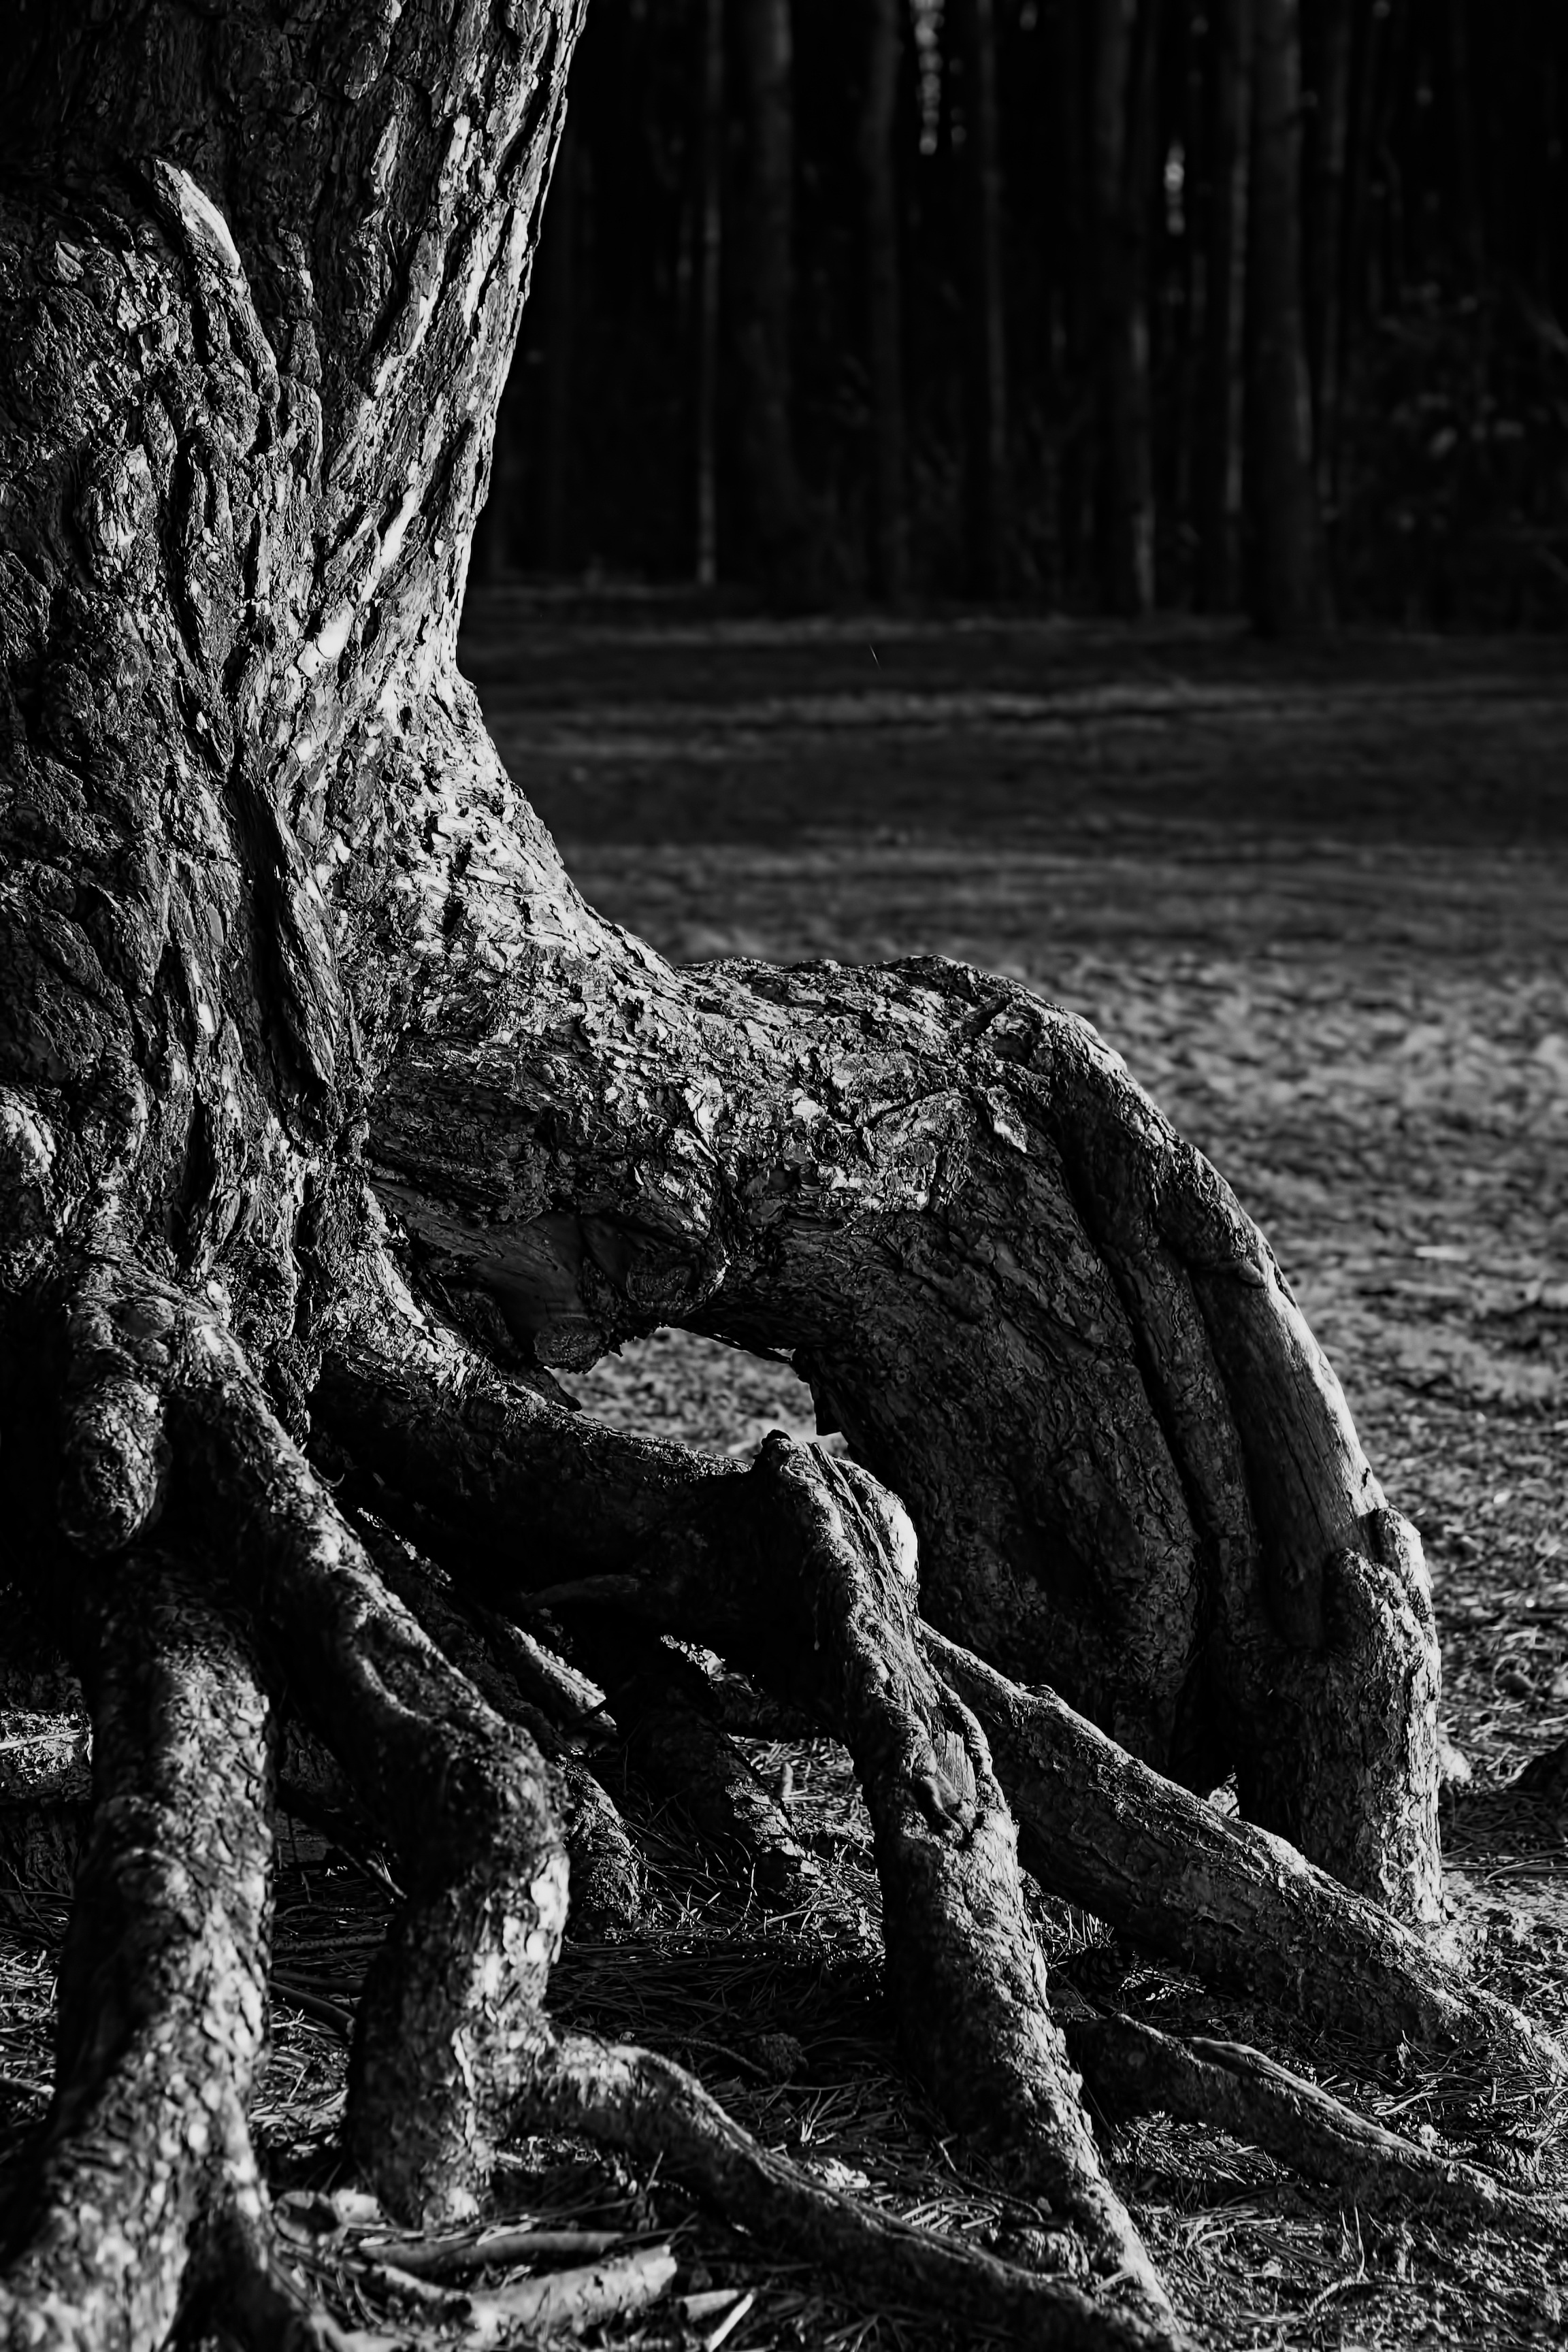
landscape, tree, nature, forest, rock, branch, light, black and white, plant, wood, photography, leaf, view, trunk, pine, key, contrast, darkness, black, monochrome, root, trees, woodland, habitat, nightmare, tree trunks, horror movie, the roots of the, the bark, distorted stock, monochrome photography, woody plant, bent tree, photo black and white